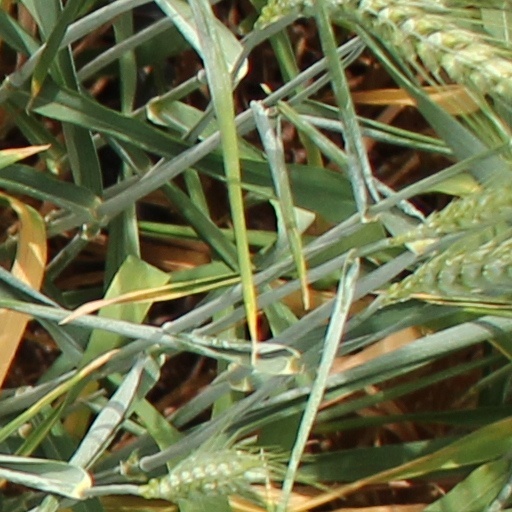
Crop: wheat